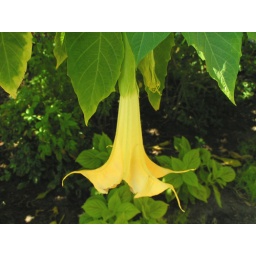
Yellow trumpet flower on tree in the Getty garden